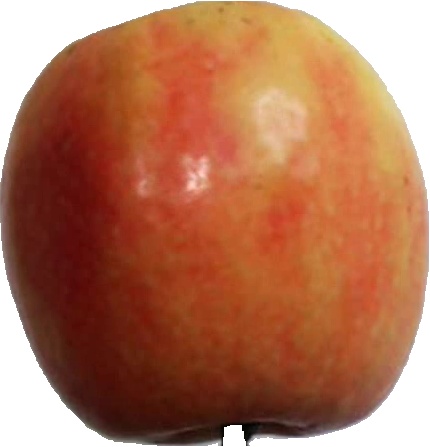
Label: apple_pink_lady_1